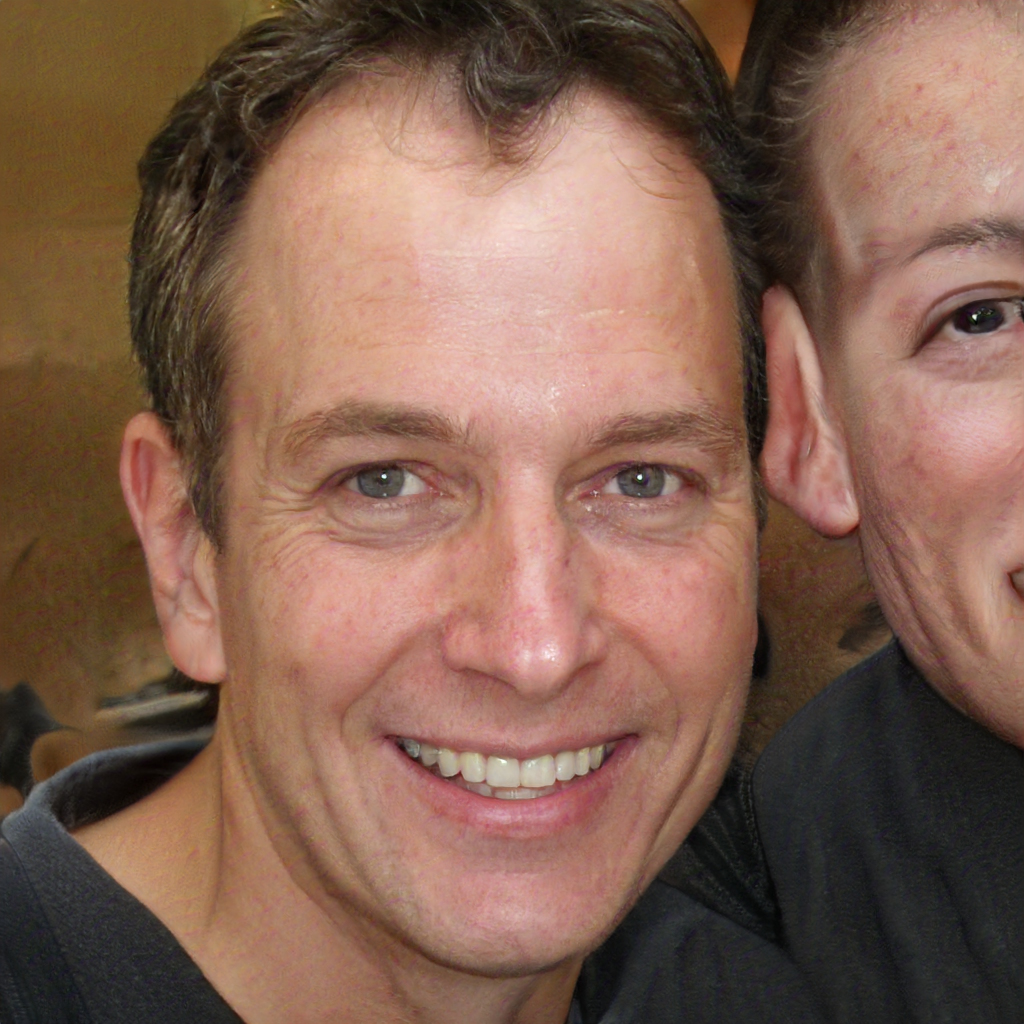
Gender: Male